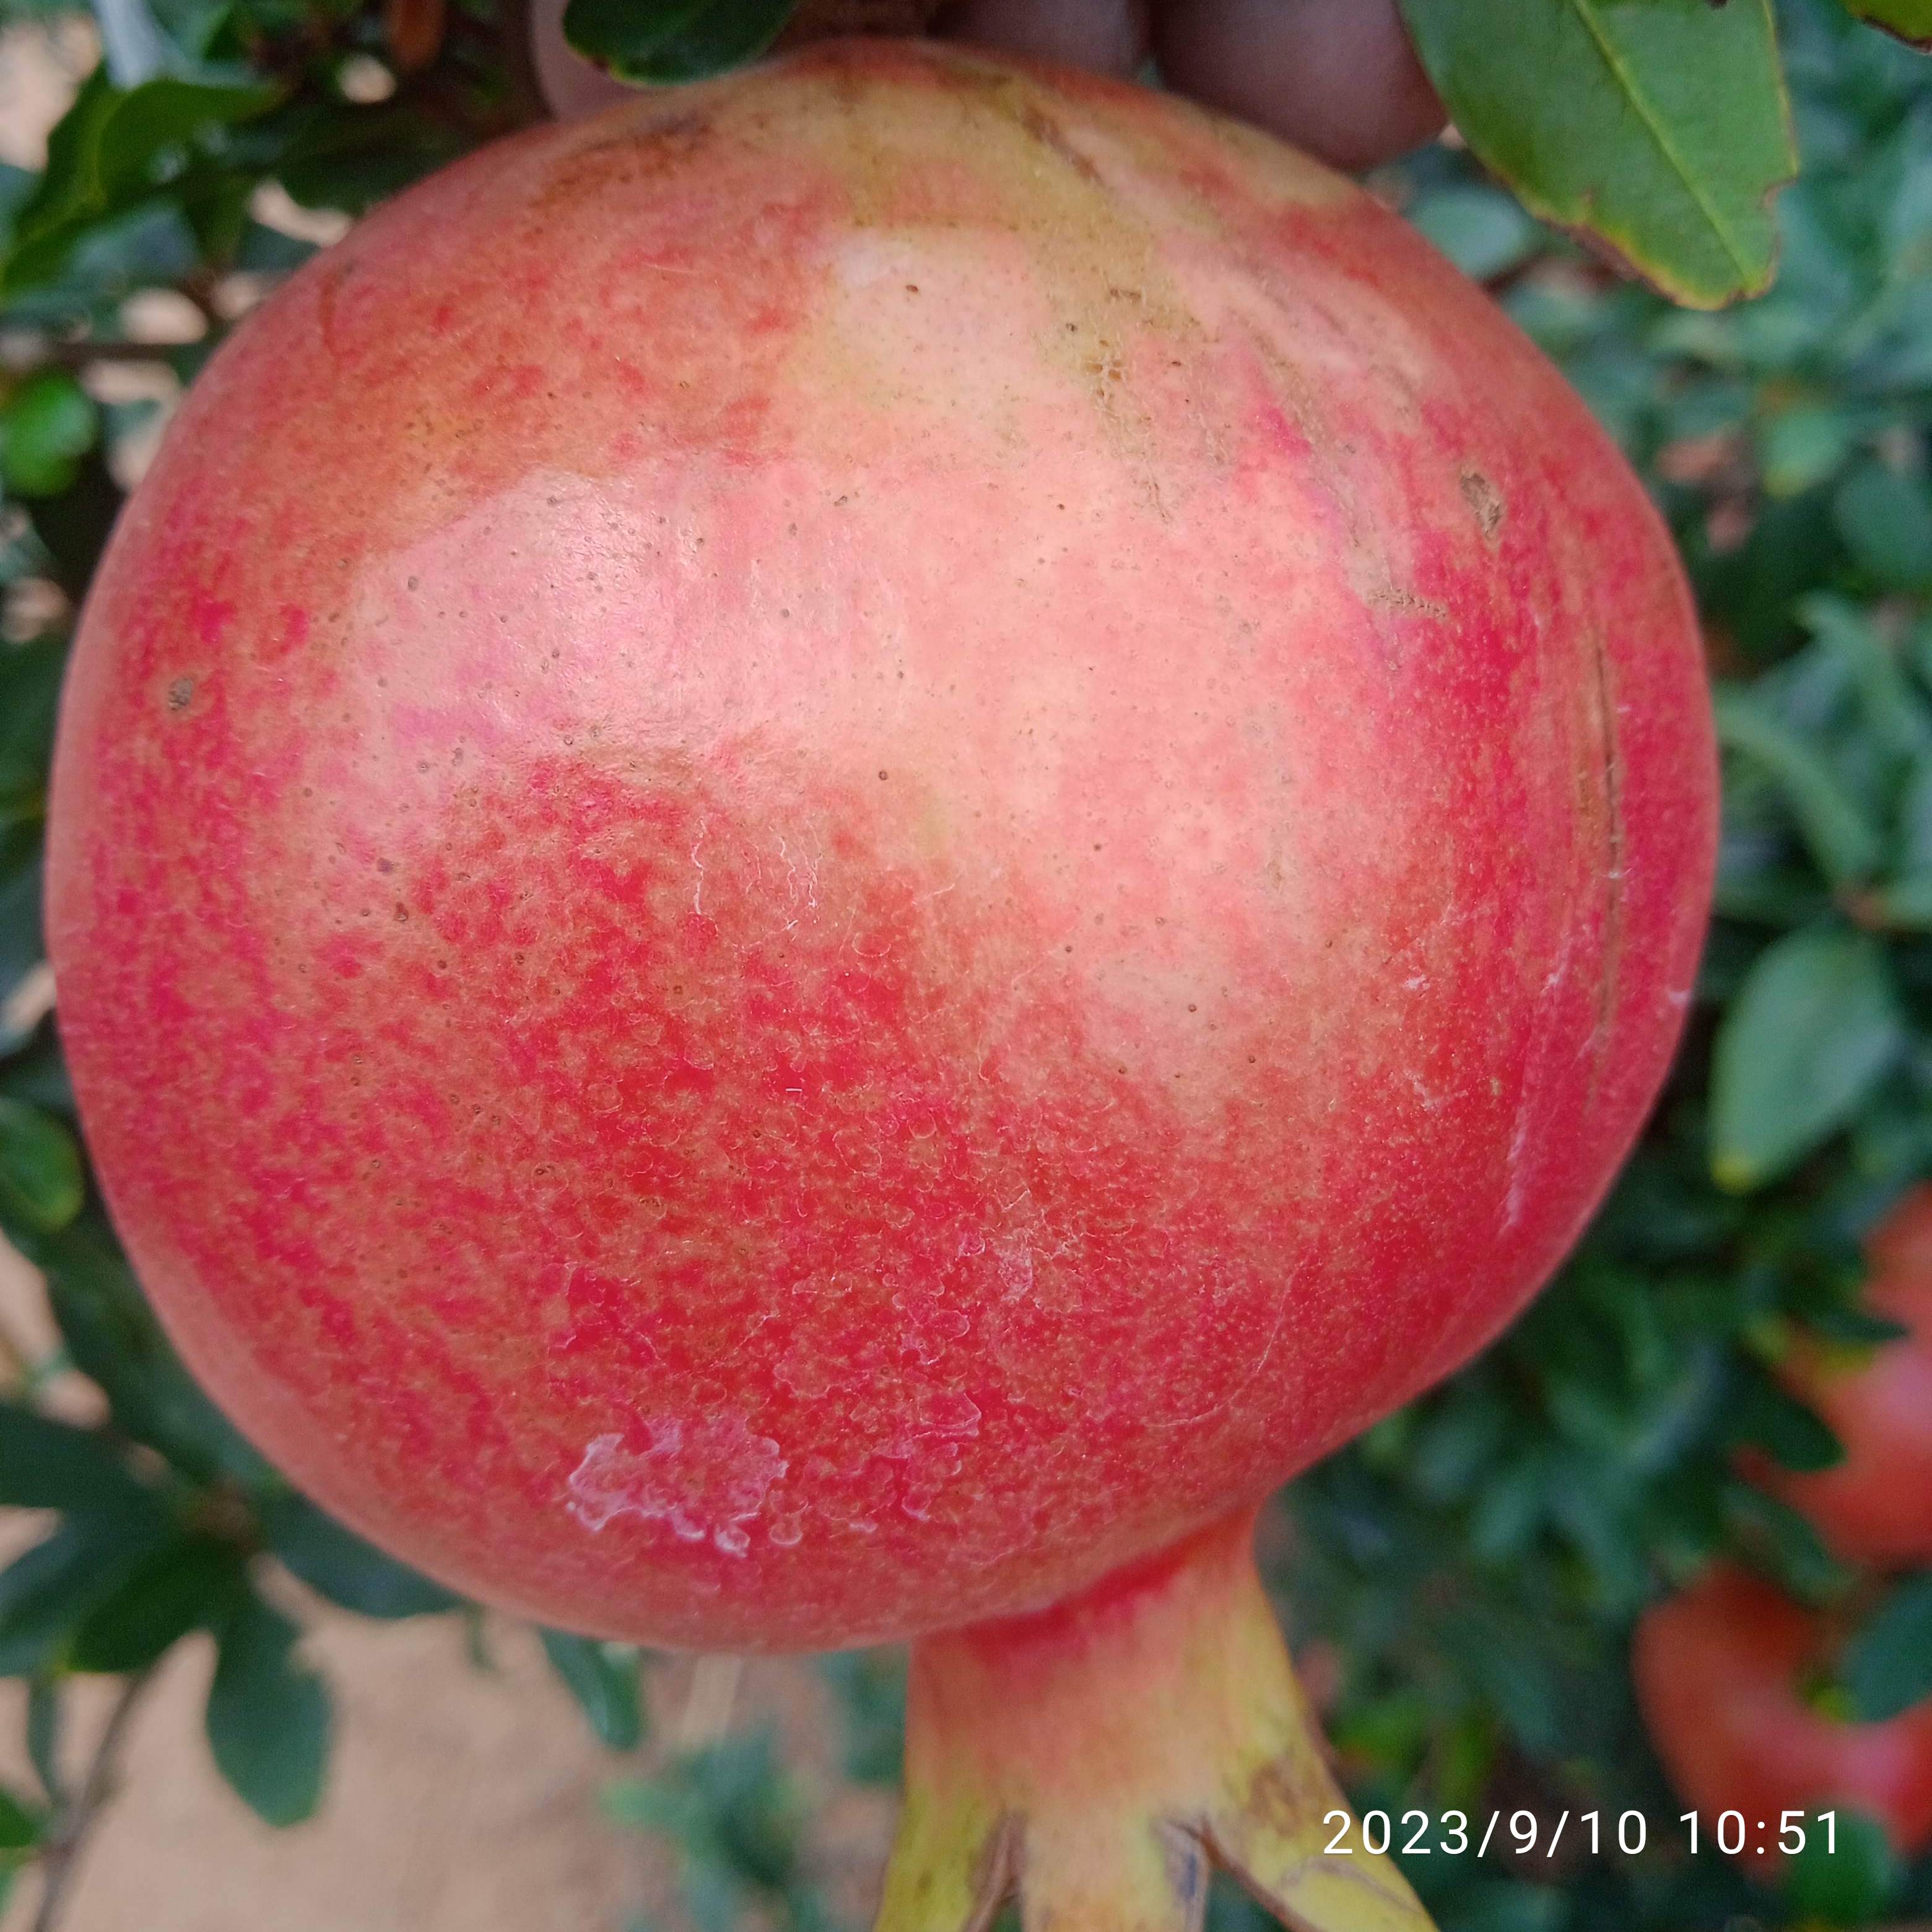
Label: Healthy